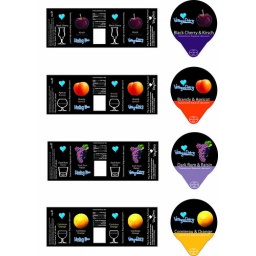
yogurt pots in black